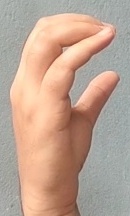
ASL sign: C